Jaan Lippmaa

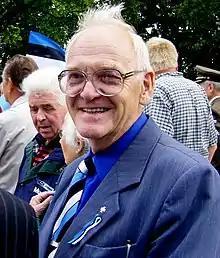
Lippmaa in 2011

Jaan Lippmaa (30 March 1942 – 16 November 2021) was an Estonian engineer and politician. He was a member of the .